List of Pau Grand Prix winners

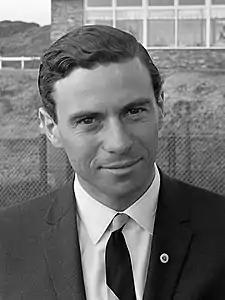
Jim Clark won the Pau Grand Prix four times, more than any other driver.

The Pau Grand Prix is an annual championship automobile road event for single seater racing cars organised by the L'Automobile Club Basco-Béarnais (ACBB) on the Circuit de Pau-Ville closed city street track in the centre of Pau, a commune in the Pyrénées-Atlantiques department of southwestern France. The ACBB was first inspired to hold the race in 1933 after the success of the Monaco Grand Prix, as well as other races in Nice and Nîmes. It has been variously run to Formula One, Formula Two, Formula Three (F3), Formula 4 (F4), Formula 3000, Formula Libre, Formula Renault, Grand Prix and touring car rules throughout its history. The Grand Prix consists of three short-distance races, each having one more lap to complete after the time limit has elapsed: two 20-minute races on Saturday and a third 30-minute race, the Pau Grand Prix, contested the following day. Each winner receives a trophy at an awards ceremony following the conclusion of each of the three events, with the third race determining the Pau Grand Prix winner.